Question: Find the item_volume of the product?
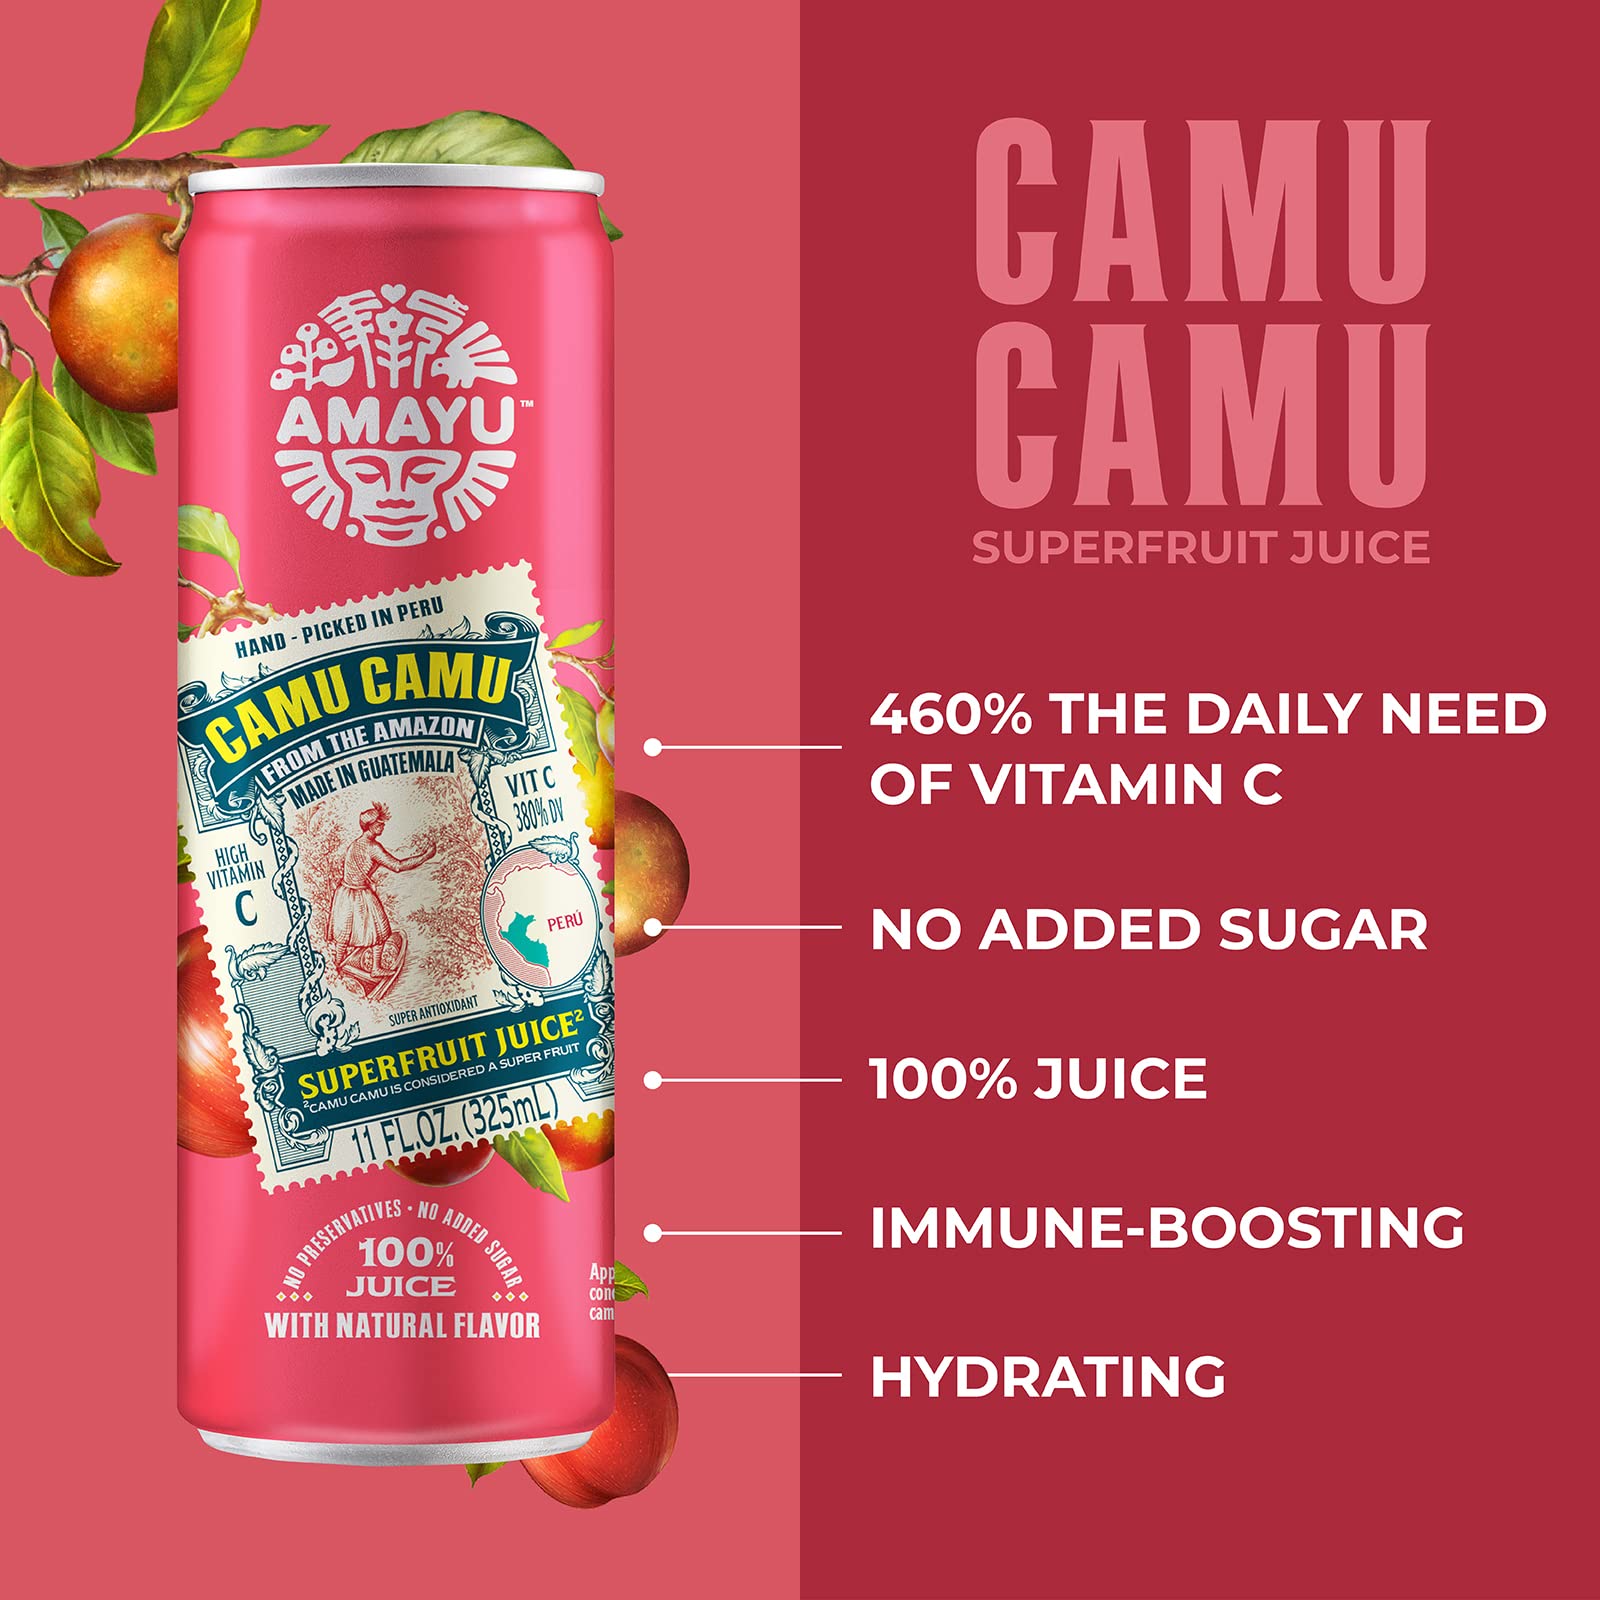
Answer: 11.0 fluid ounce